Barbara Dickson

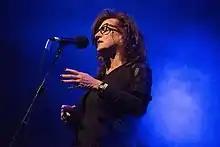
Dickson in 2015

Barbara Ruth Dickson (born 27 September 1947) is a Scottish singer and actress whose hits include "I Know Him So Well" (a chart-topping duet with Elaine Paige), "Answer Me" and "January February". Dickson has placed fifteen albums on the UK Albums Chart from 1977 to date, and had a number of hit singles, including four which reached the top 20 on the UK Singles Chart. "The Scotsman" newspaper has described her as Scotland's best-selling female singer in terms of the numbers of hit chart singles and albums she has achieved in the UK since 1976.